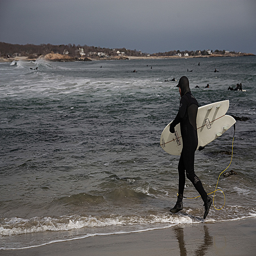
A man in a diving suit carrying a surfboard.
A man holding a surfboard, walking into the ocean.
A man in a wet suite walking out in to the surf with a surfboard.
Man in a wetsuit taking his surfboard into the sea.
An athlete carrying a surf board is walking into the water.